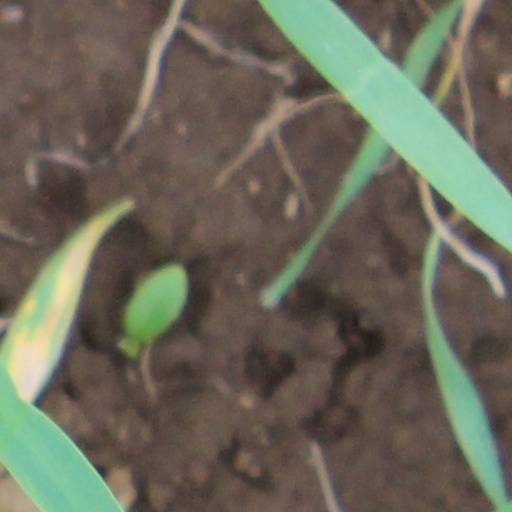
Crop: wheat